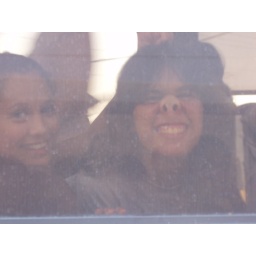
Bunny's face in the bus window